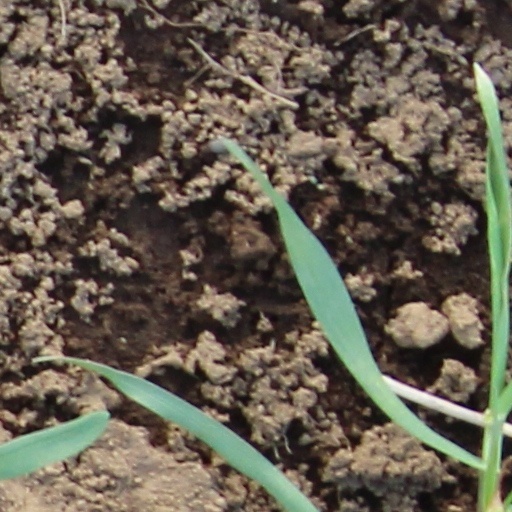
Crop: wheat